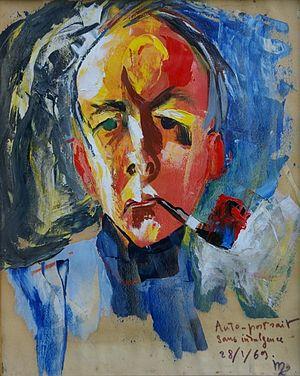
Autoportrait sans indulgence par le peintre français Guy de Montlaur.
Guy de Villardi de Montlaur plus connu sous le nom Guy de Montlaur est un peintre français.